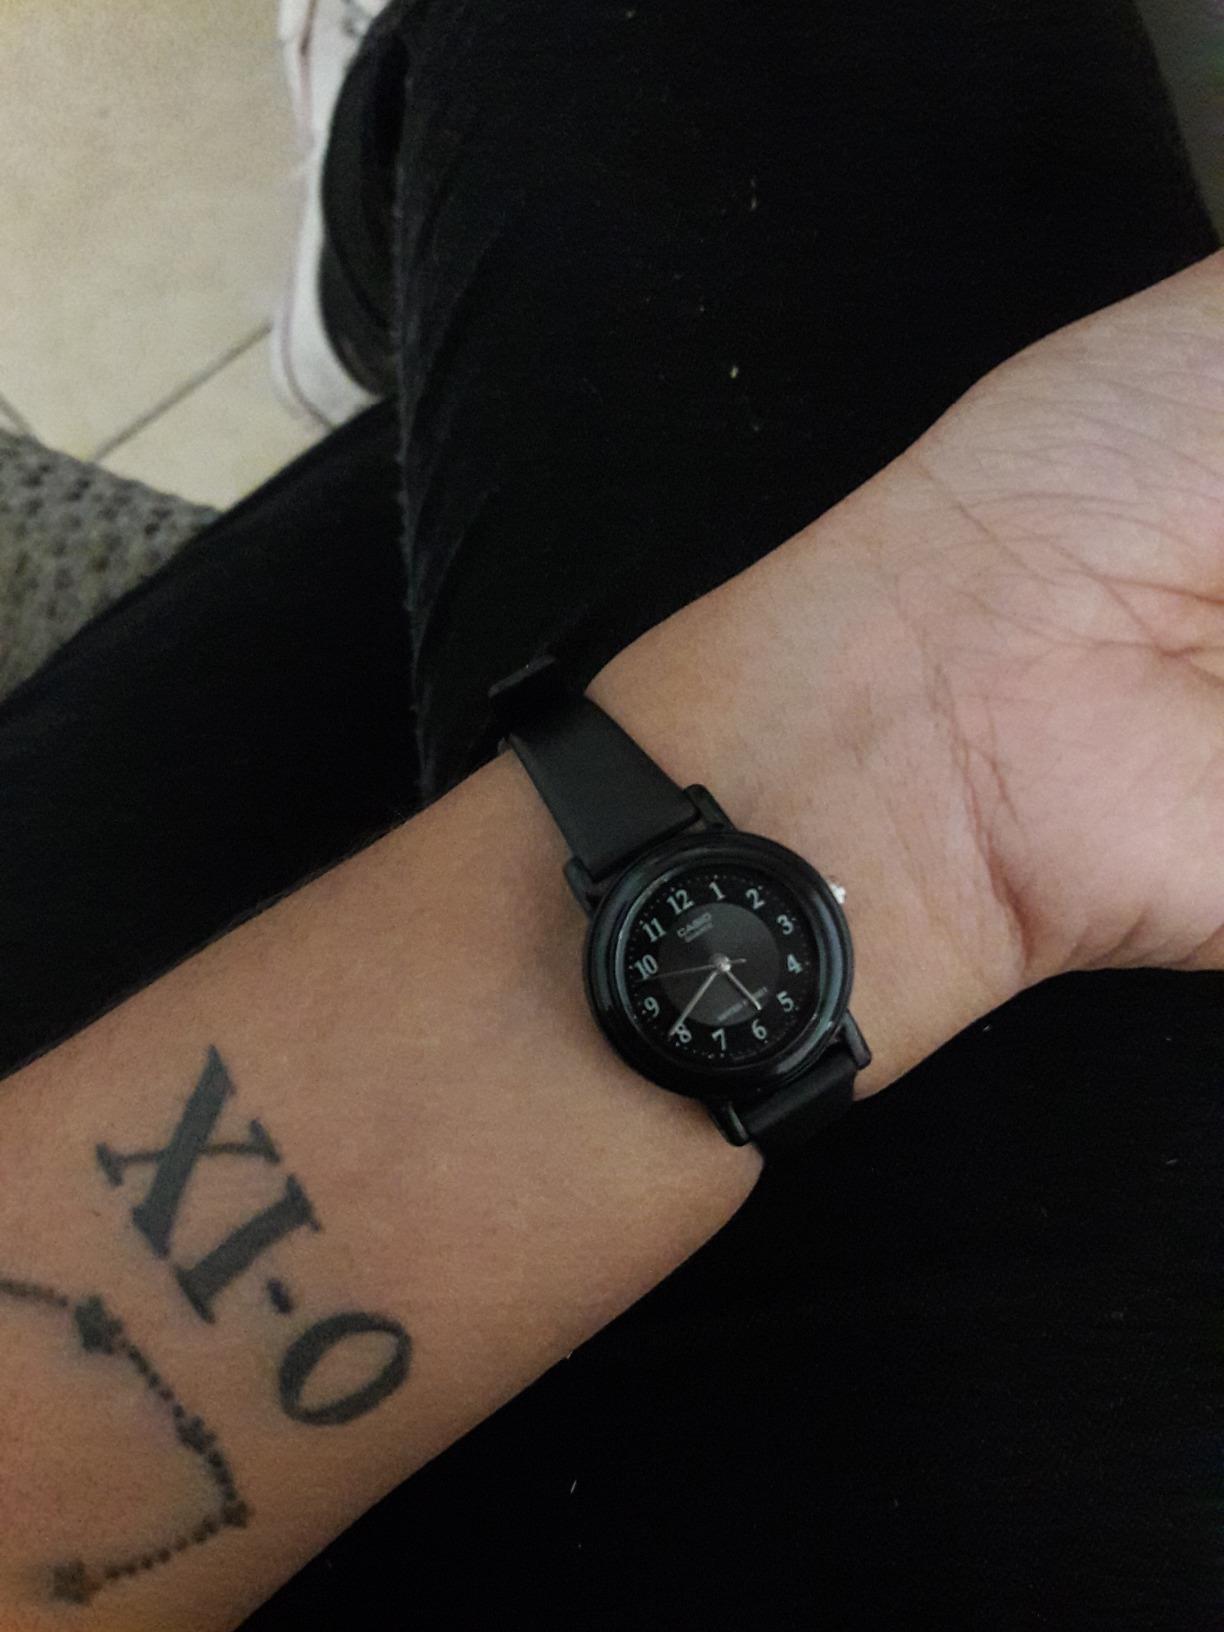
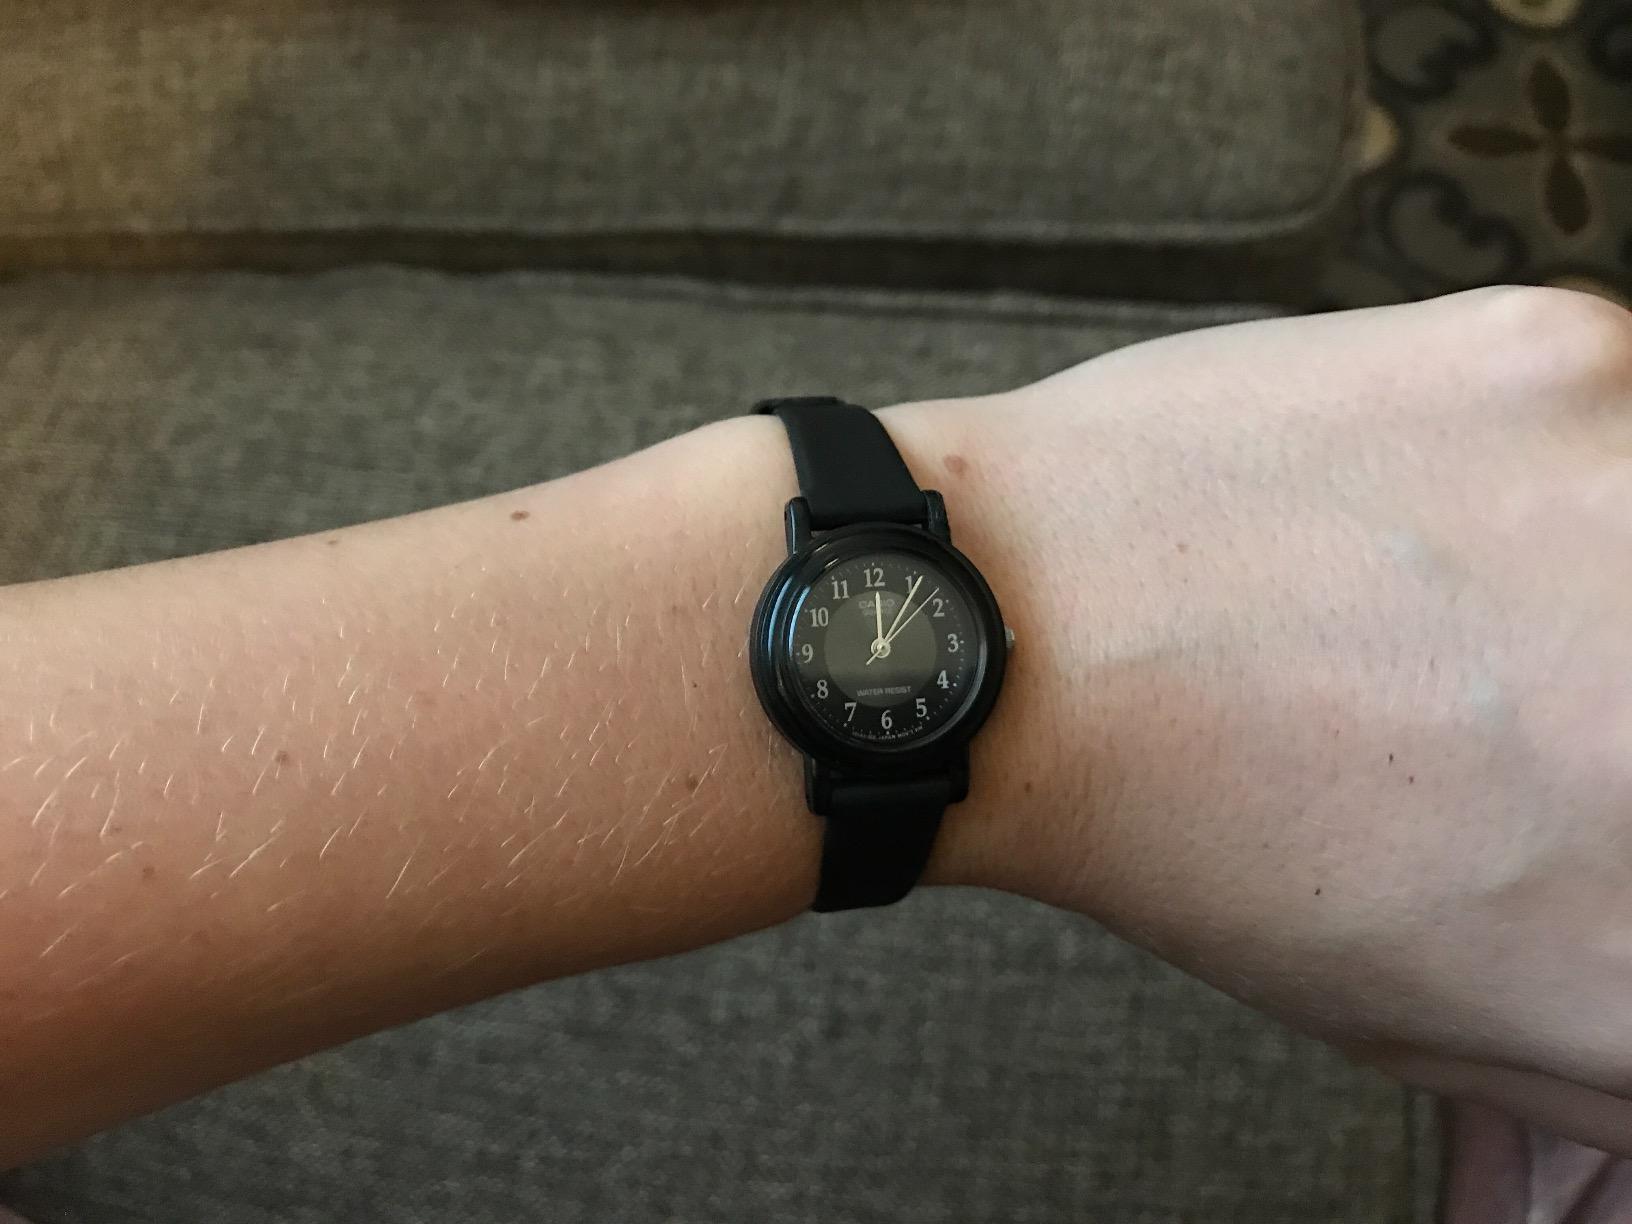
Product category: accessories_watch
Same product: yes